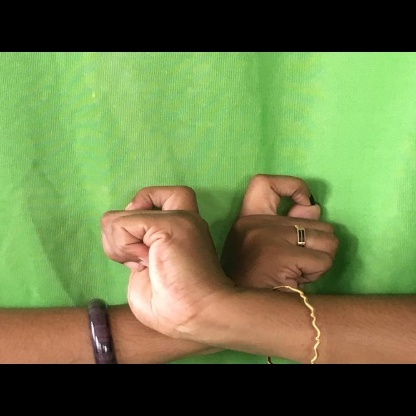
Mudra: Berunda